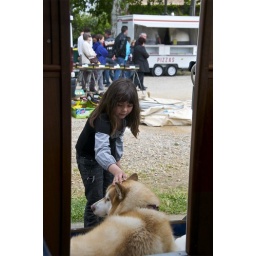
A young girl at the markets in le Somail befriends brown dog